13 Roses

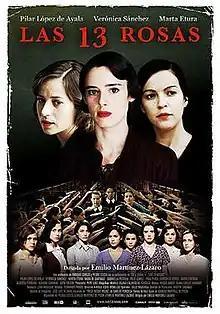
Theatrical release poster

13 Roses is a 2007 Spanish-Italian historical drama directed by Emilio Martínez Lázaro. The film features performances by Pilar López de Ayala, Verónica Sánchez, and Marta Etura. Based on true events, it portrays the harrowing story of thirteen young women, known as "las Trece rosas", who were executed by a Francoist firing squad shortly after conclusion of the Spanish Civil War. highlighting their unwavering commitment to their ideals.